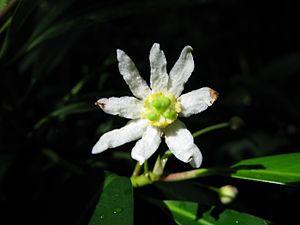
Drimys winteri est une espèce d'arbre angiosperme et sempervirent de la famille des Wintéracées originaire du sud-ouest de l'Argentine et du centre-sud du Chili. Il est appelé Drimys de Winter, Écorce de Winter, Cannelle de Magellan, mais aussi Foye ou Canelo. Il existe une sous-espèce : Drimys winteri var. andina. Utilisé comme arbre d'ornement, il contient une résine aromatique dans son écorce qui possède des propriétés médicinales.